Reuben Kelto

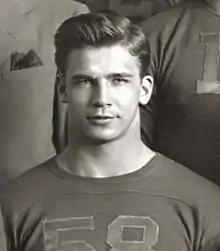
Reuben Kelto, 1940

Reuben W. Kelto (September 10, 1919 – March 19, 1998) was an American football player. He played at the tackle position for the University of Michigan from 1939 to 1941. He was chosen as the Most Valuable Player on the 1941 Michigan Wolverines football team.